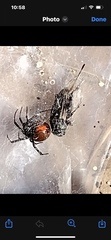
Species: Lactrodectus_hesperus